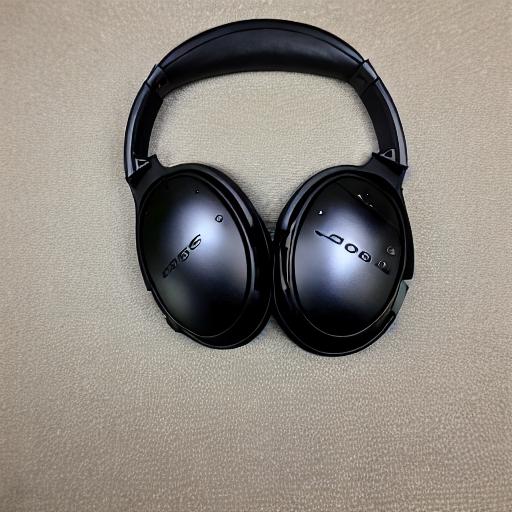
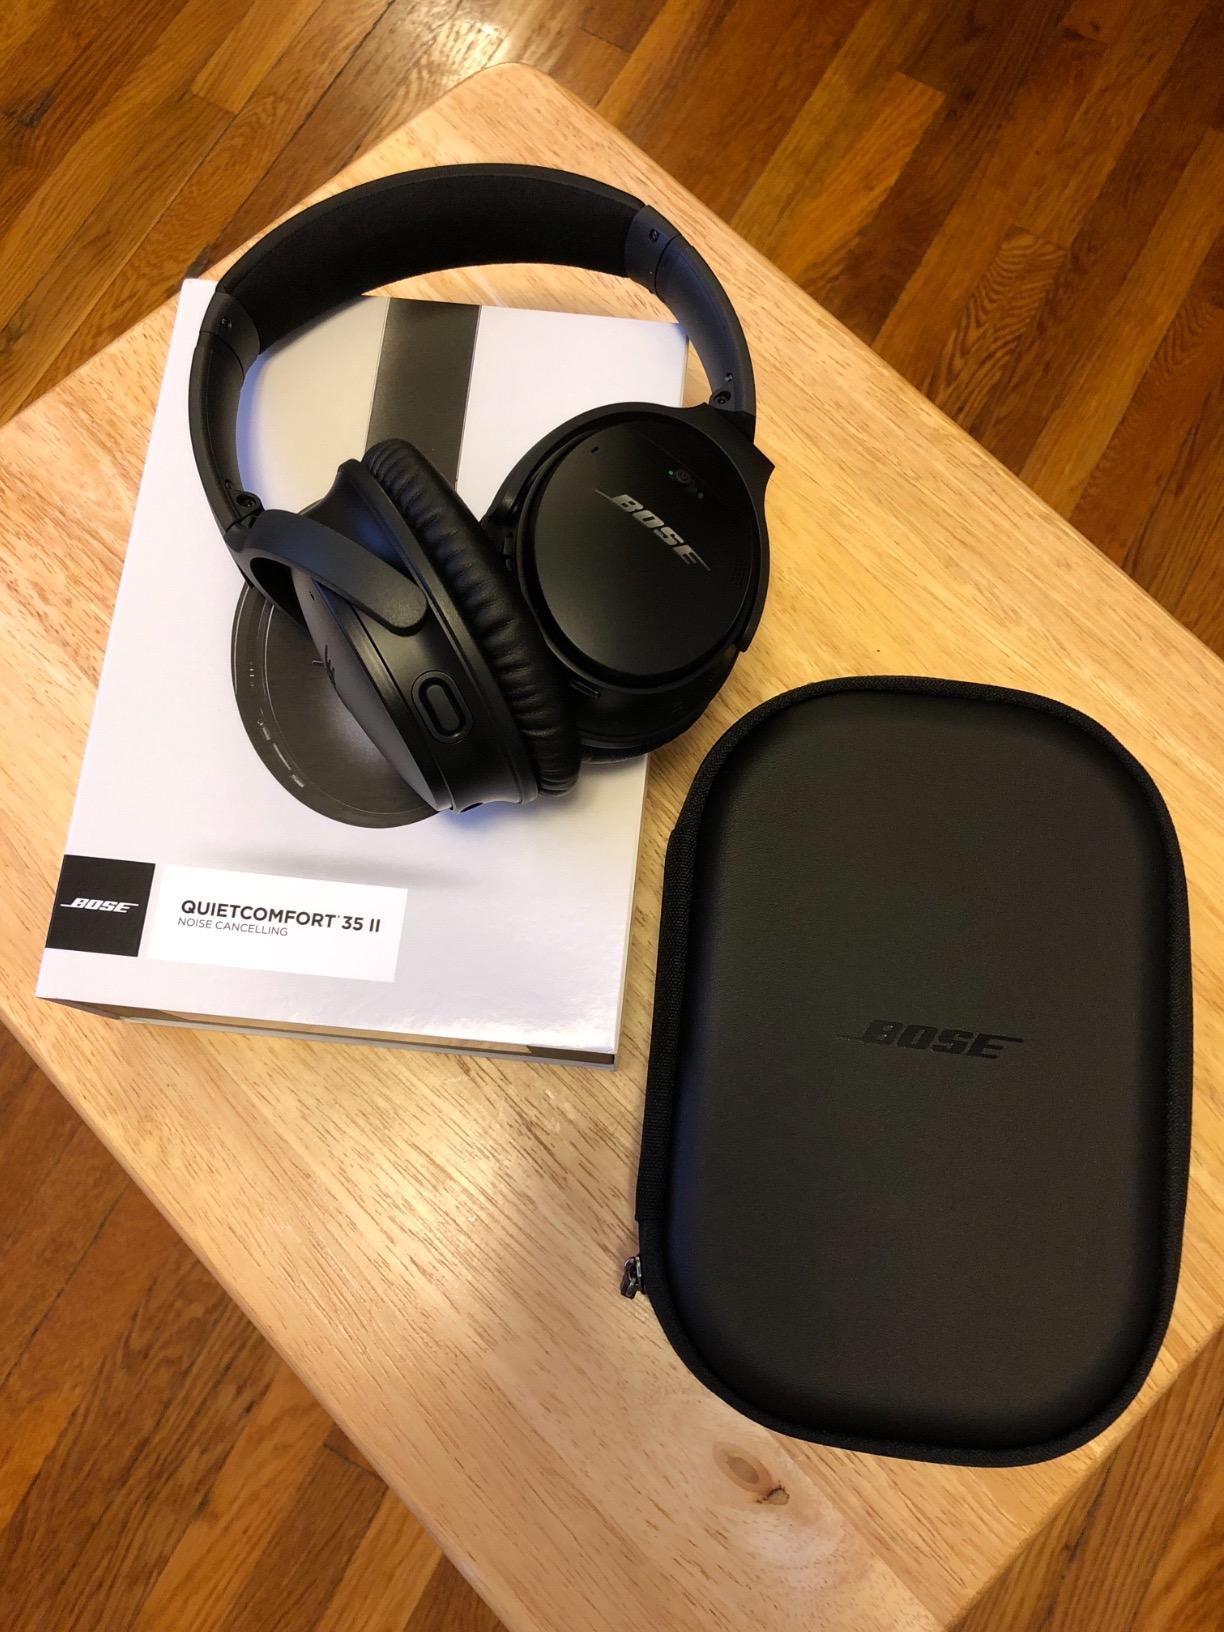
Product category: headphones
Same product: no